Bio-MEMS

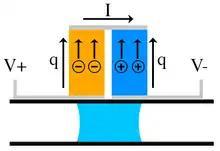
Diagram of an ice valve with Peltier cooling element.

Ice valves operate by transporting heat away from a single portion of a flow channel, causing the fluid to solidify and stop flow through that region. Thermoelectric (TE) units are used to transport heat away from the plug. Because of the limited temperature difference that TE units can provide, multiple are often chained in series to produce subzero temperatures at the substrate-fluid interface, allowing for more rapid cooling. Current state of the art ice valve technology features short closing times (0.37 s at 10 μL/min) and also operates at high flow rates (1150 μL/min). Ice valves were first introduced in 1995 where pressurized liquid carbon dioxide was used as the cooling agent.